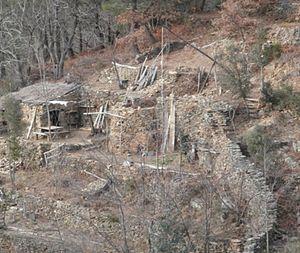
tour ronde au centre et atelier poterie à gauche au milieu de l'enceinte.
Aujac est une commune française située dans le département du Gard, en région Occitanie.
La Sogne ou le village de la Sogne est un site d'essai d’archéologie expérimentale et plus précisément une reconstitution d'un chantier médiéval de construction débuté en 2009, avec des techniques historiques ou locales permettant de mieux comprendre le processus de construction d'alors. Il ne s'agit pas d'une reconstitution stricte. Elle évolue selon des principes propres à l'archéologie expérimentale, entre l'an mil et le XIIIᵉ siècle. En partant d'un site vierge, entre deux sources et sur des faïsses, les différents protagonistes bâtissent un village médiéval dont les travaux devraient s'achever aux alentours de 2030.